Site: brandenburg
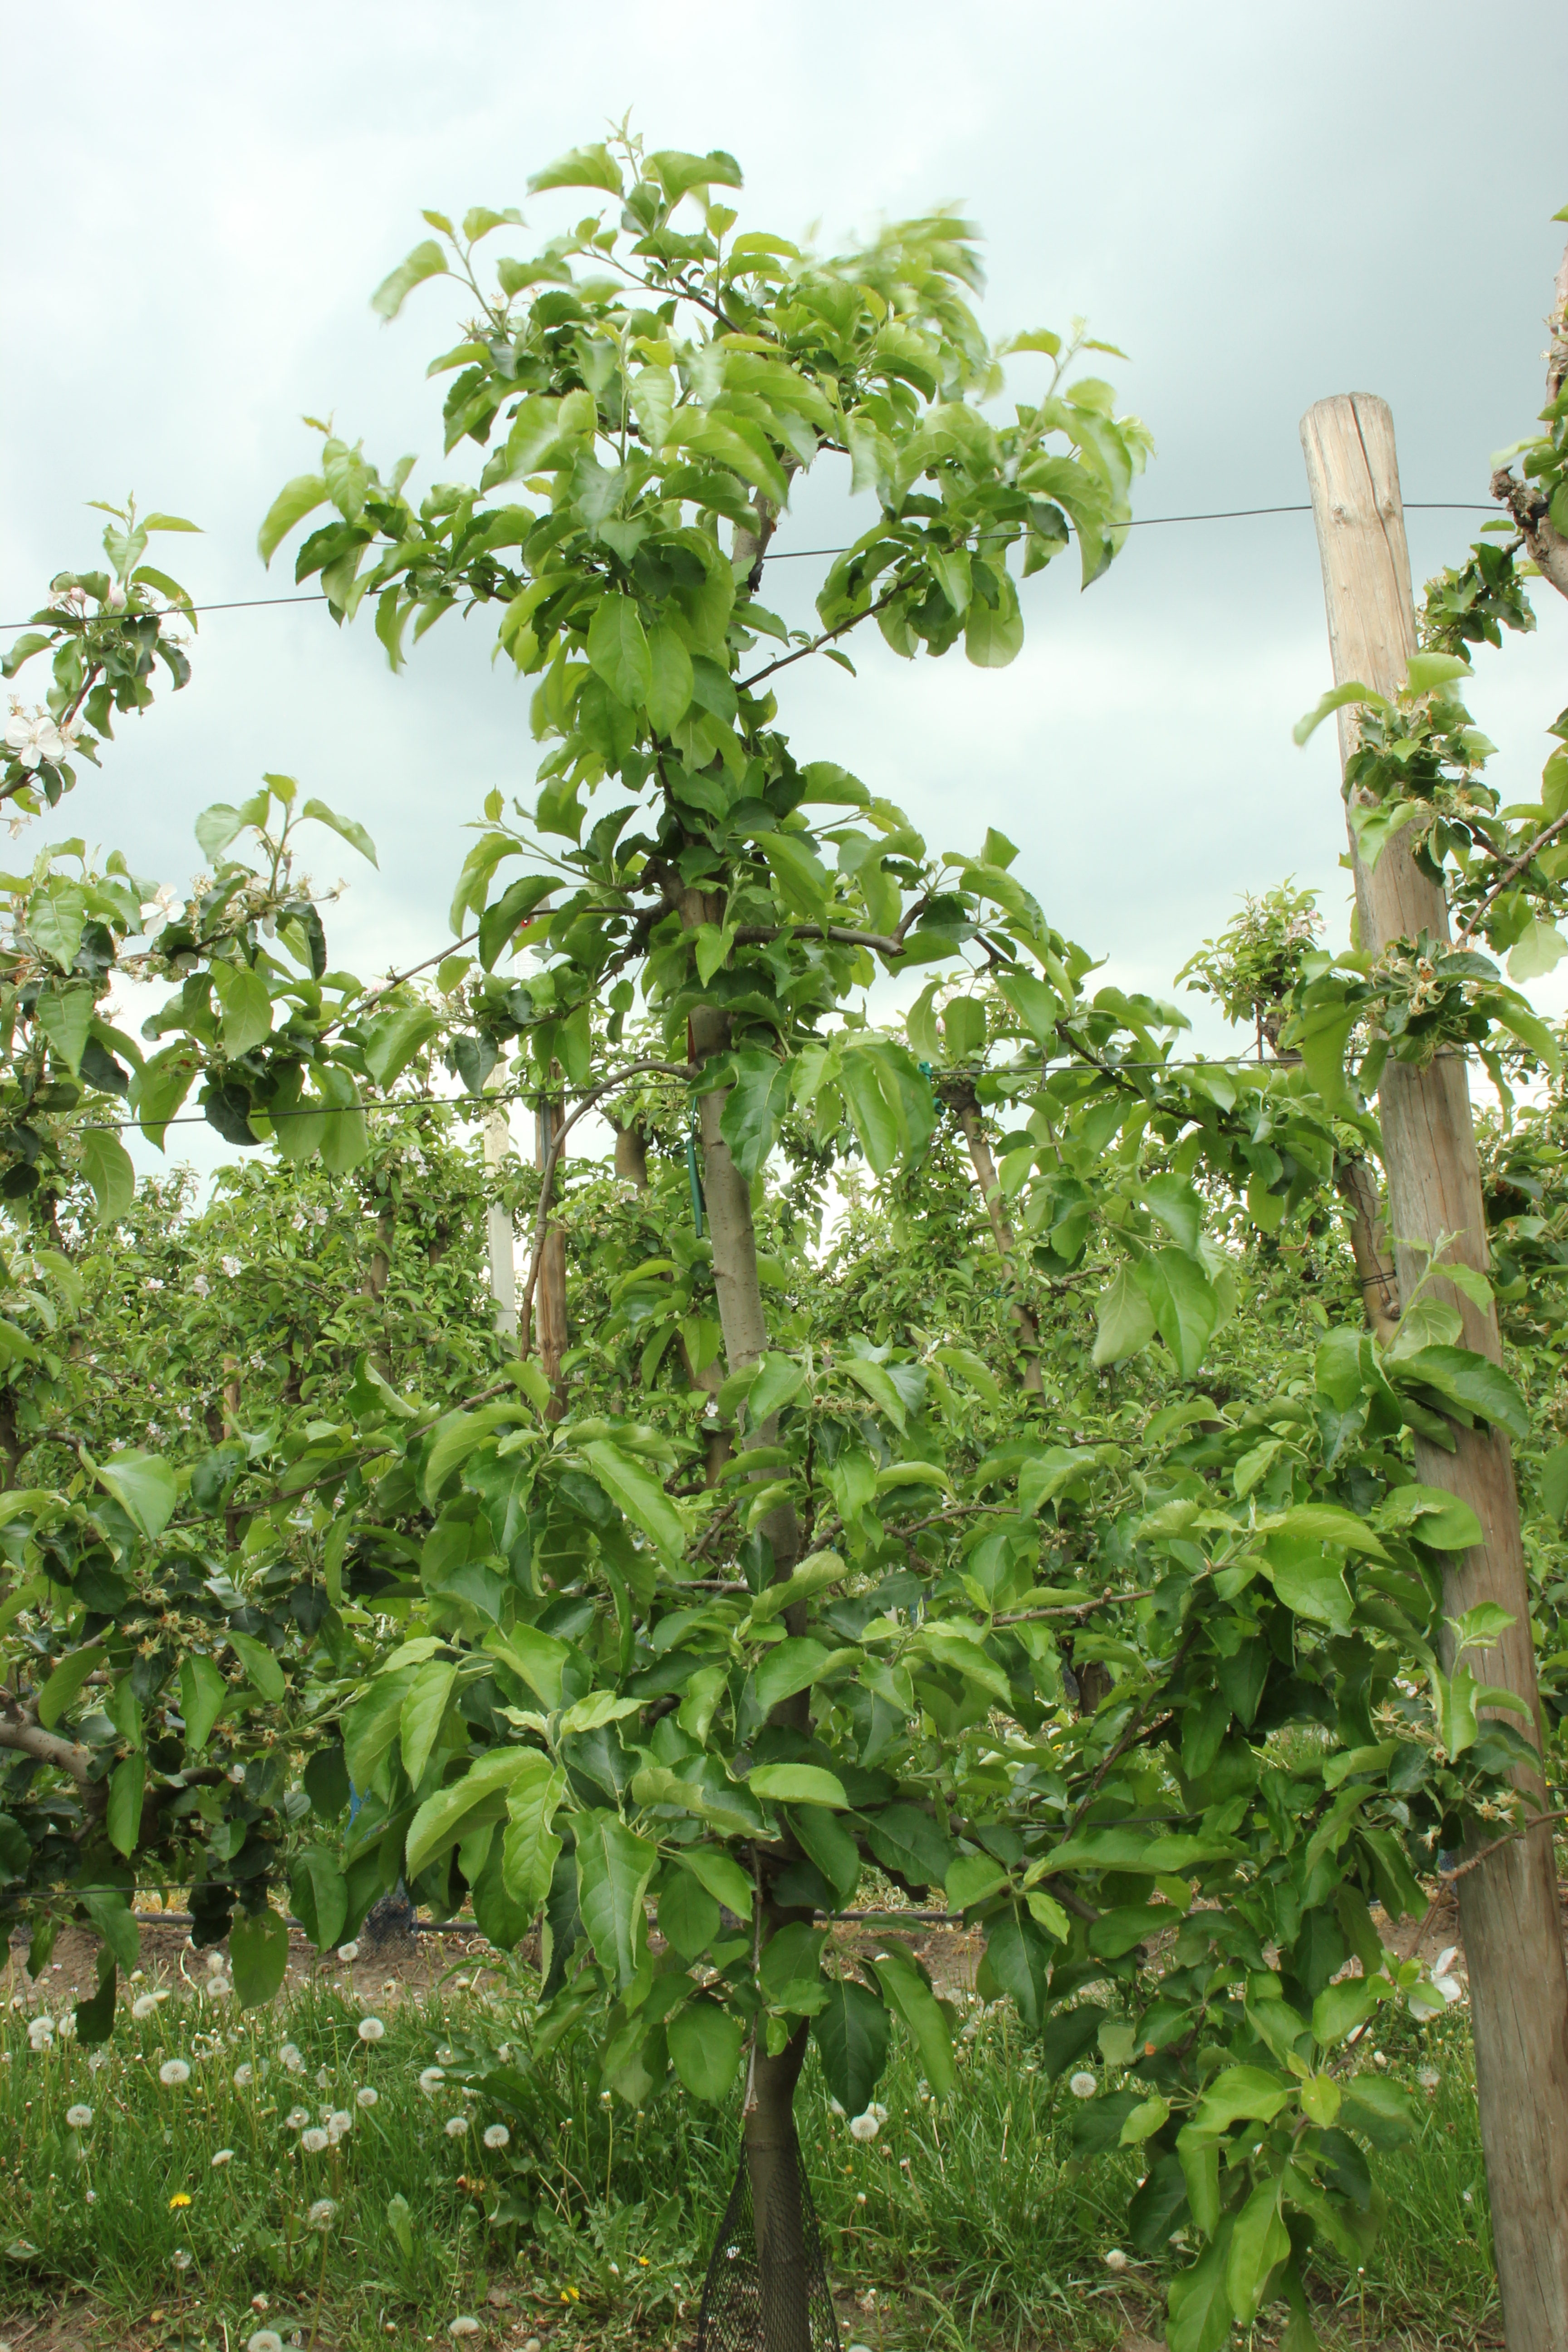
Growth stage (BBCH 67): Flowering